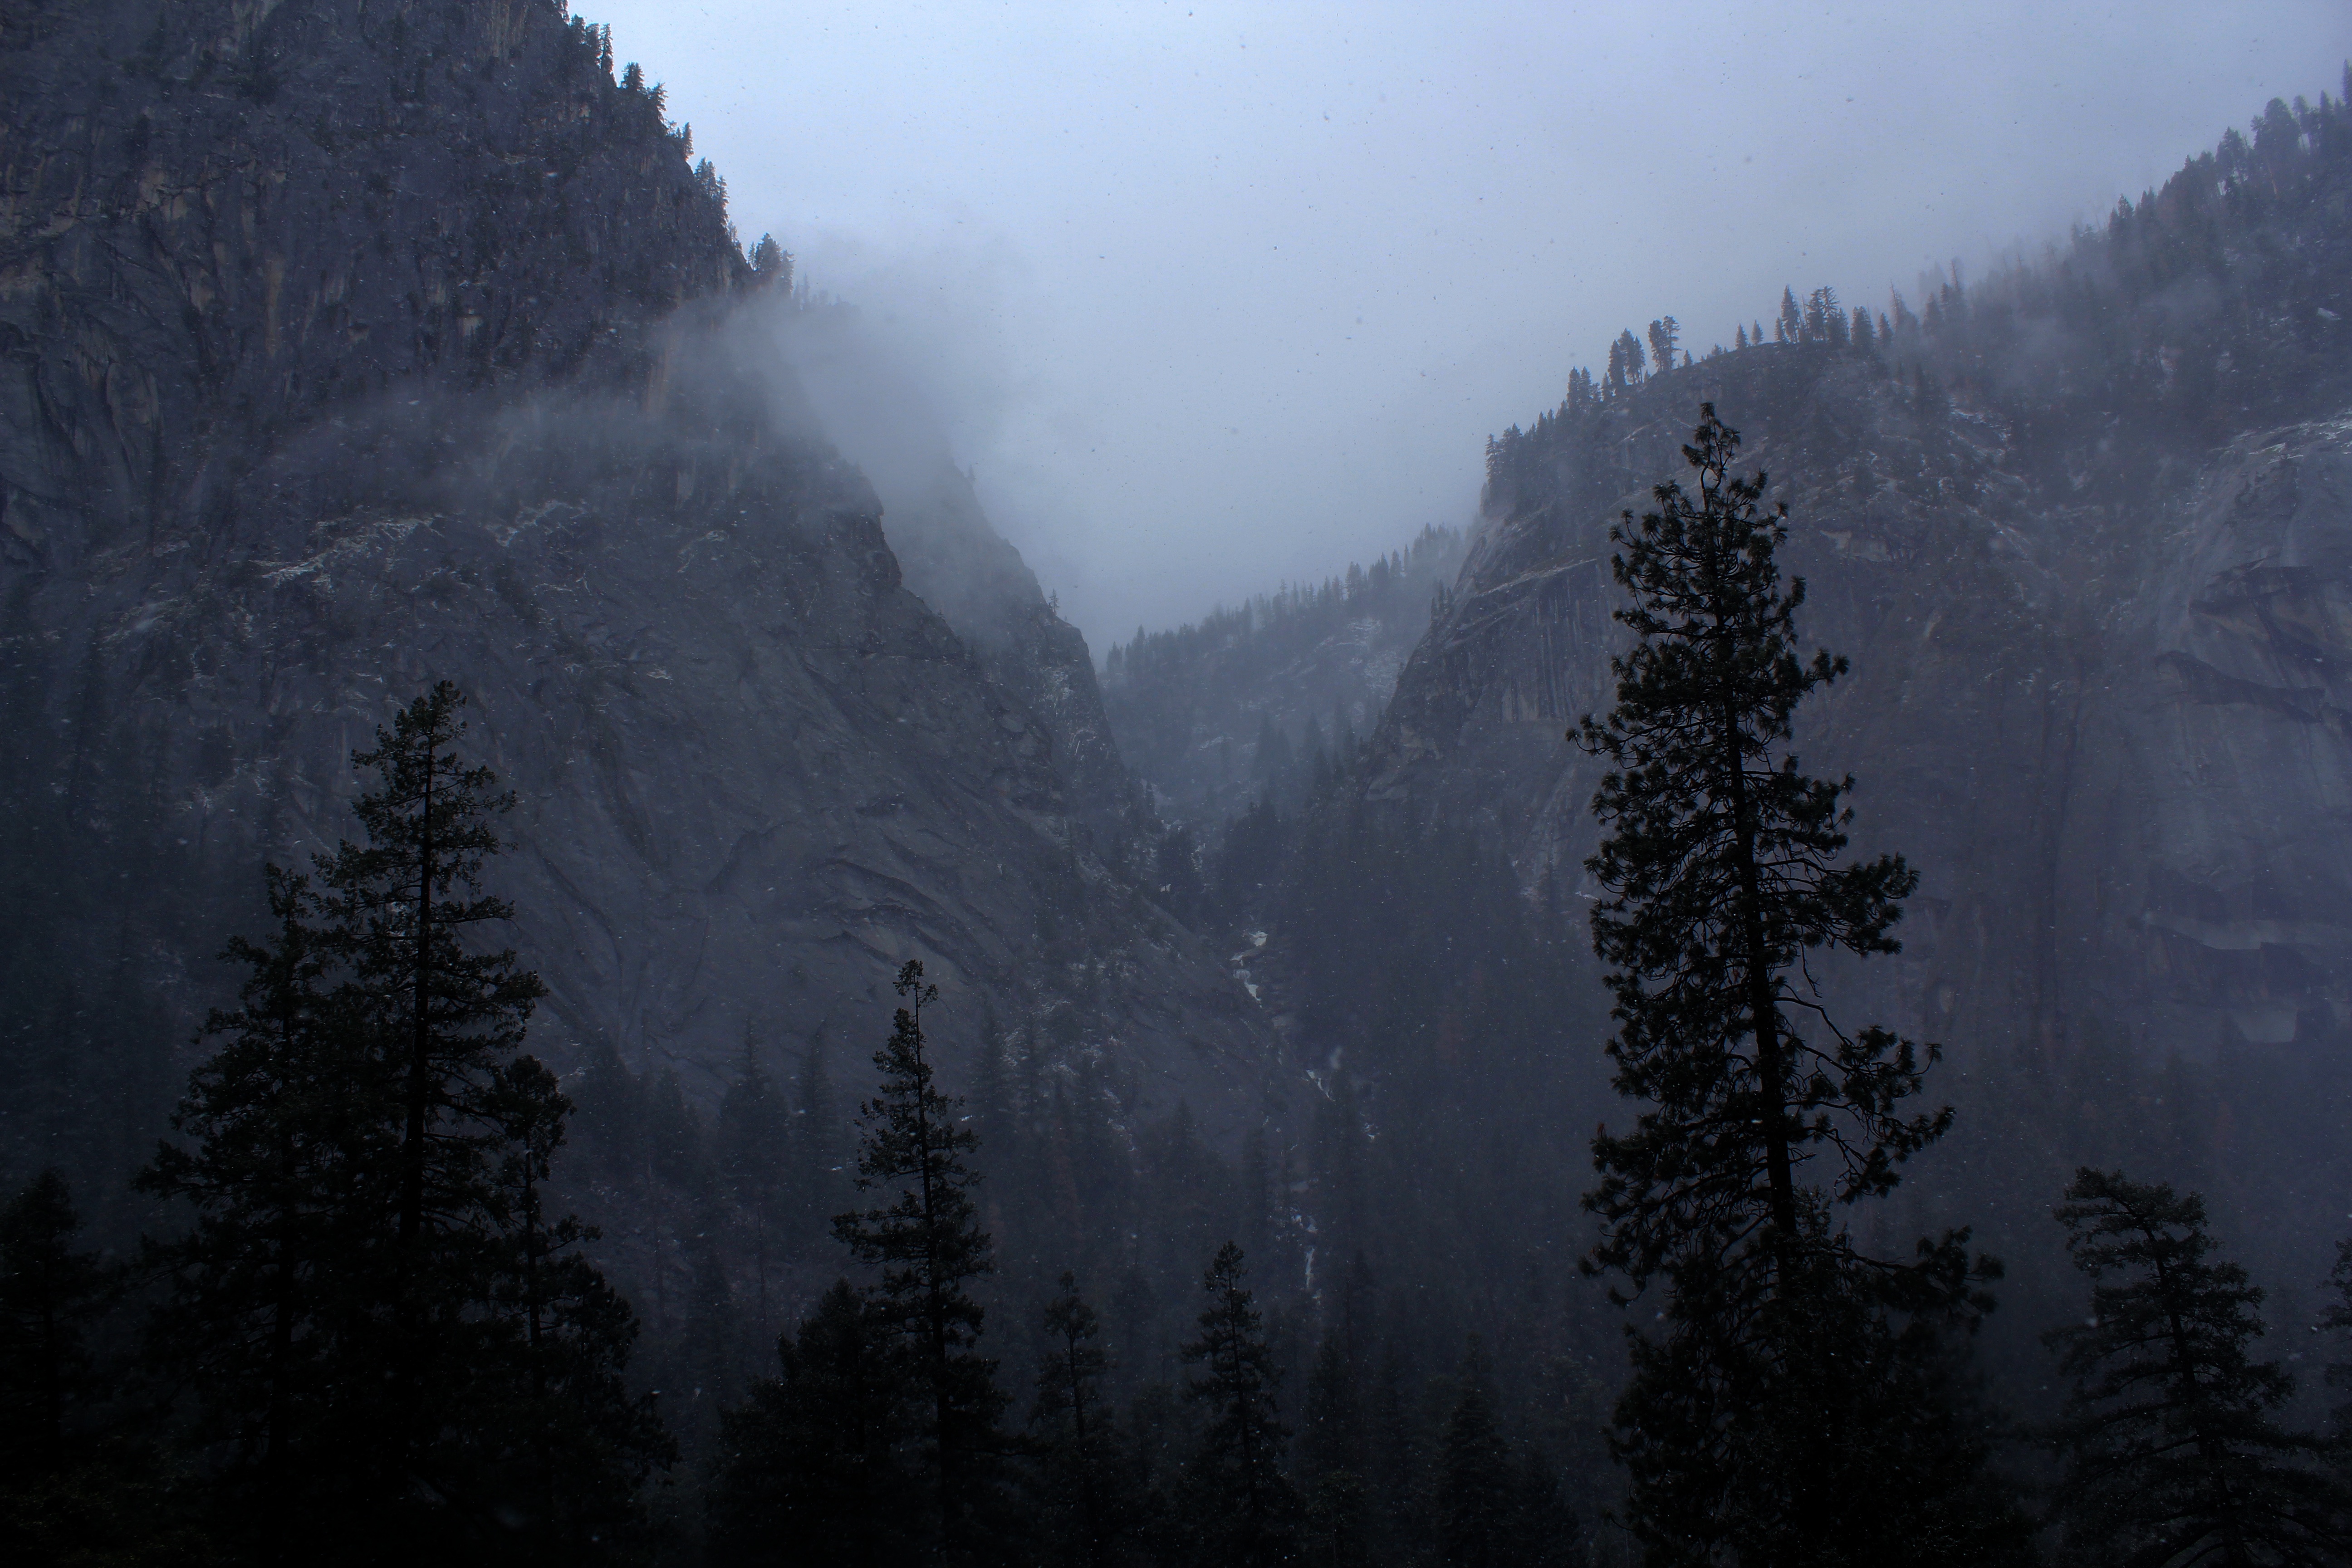
tree, nature, forest, wilderness, mountain, snow, winter, fog, mist, morning, mountain range, weather, ridge, habitat, natural environment, geographical feature, atmospheric phenomenon, mountainous landforms, geological phenomenon